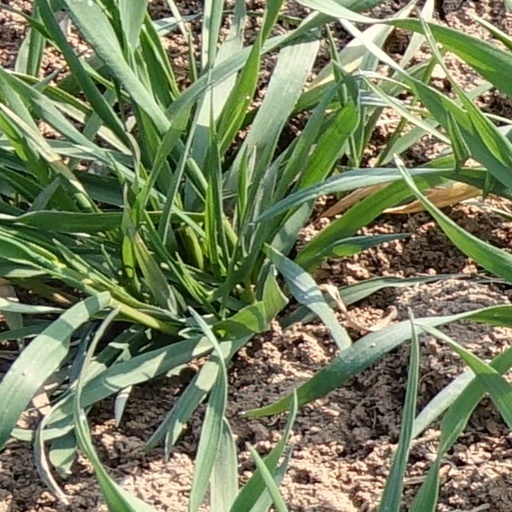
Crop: wheat